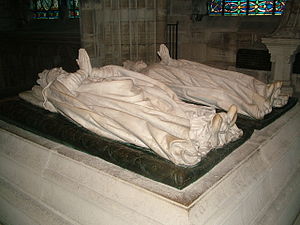
Henrik 2. af Frankrig / Død
Gravmæle over Henrik den 2. og Katarina af Medici
Henrik 2. af Frankrig var konge af Frankrig fra 1547 til 1559. Han tilhørte slægten Valois.